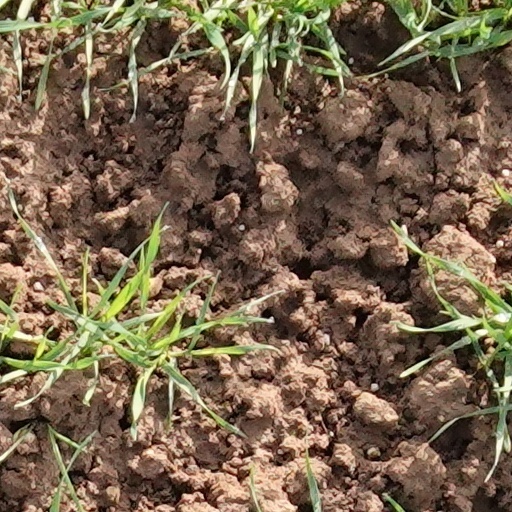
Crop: wheat